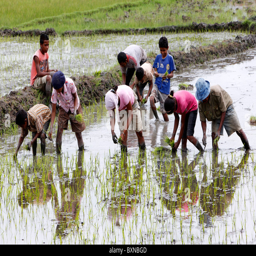
farmers planting rice in a paddy field